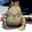
Label: frog